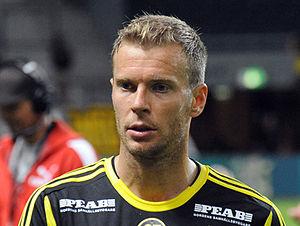
Per Jonas Karlsson est un footballeur suédois, né le 2 janvier 1986 à Stockholm en Suède. Il évolue comme stoppeur.